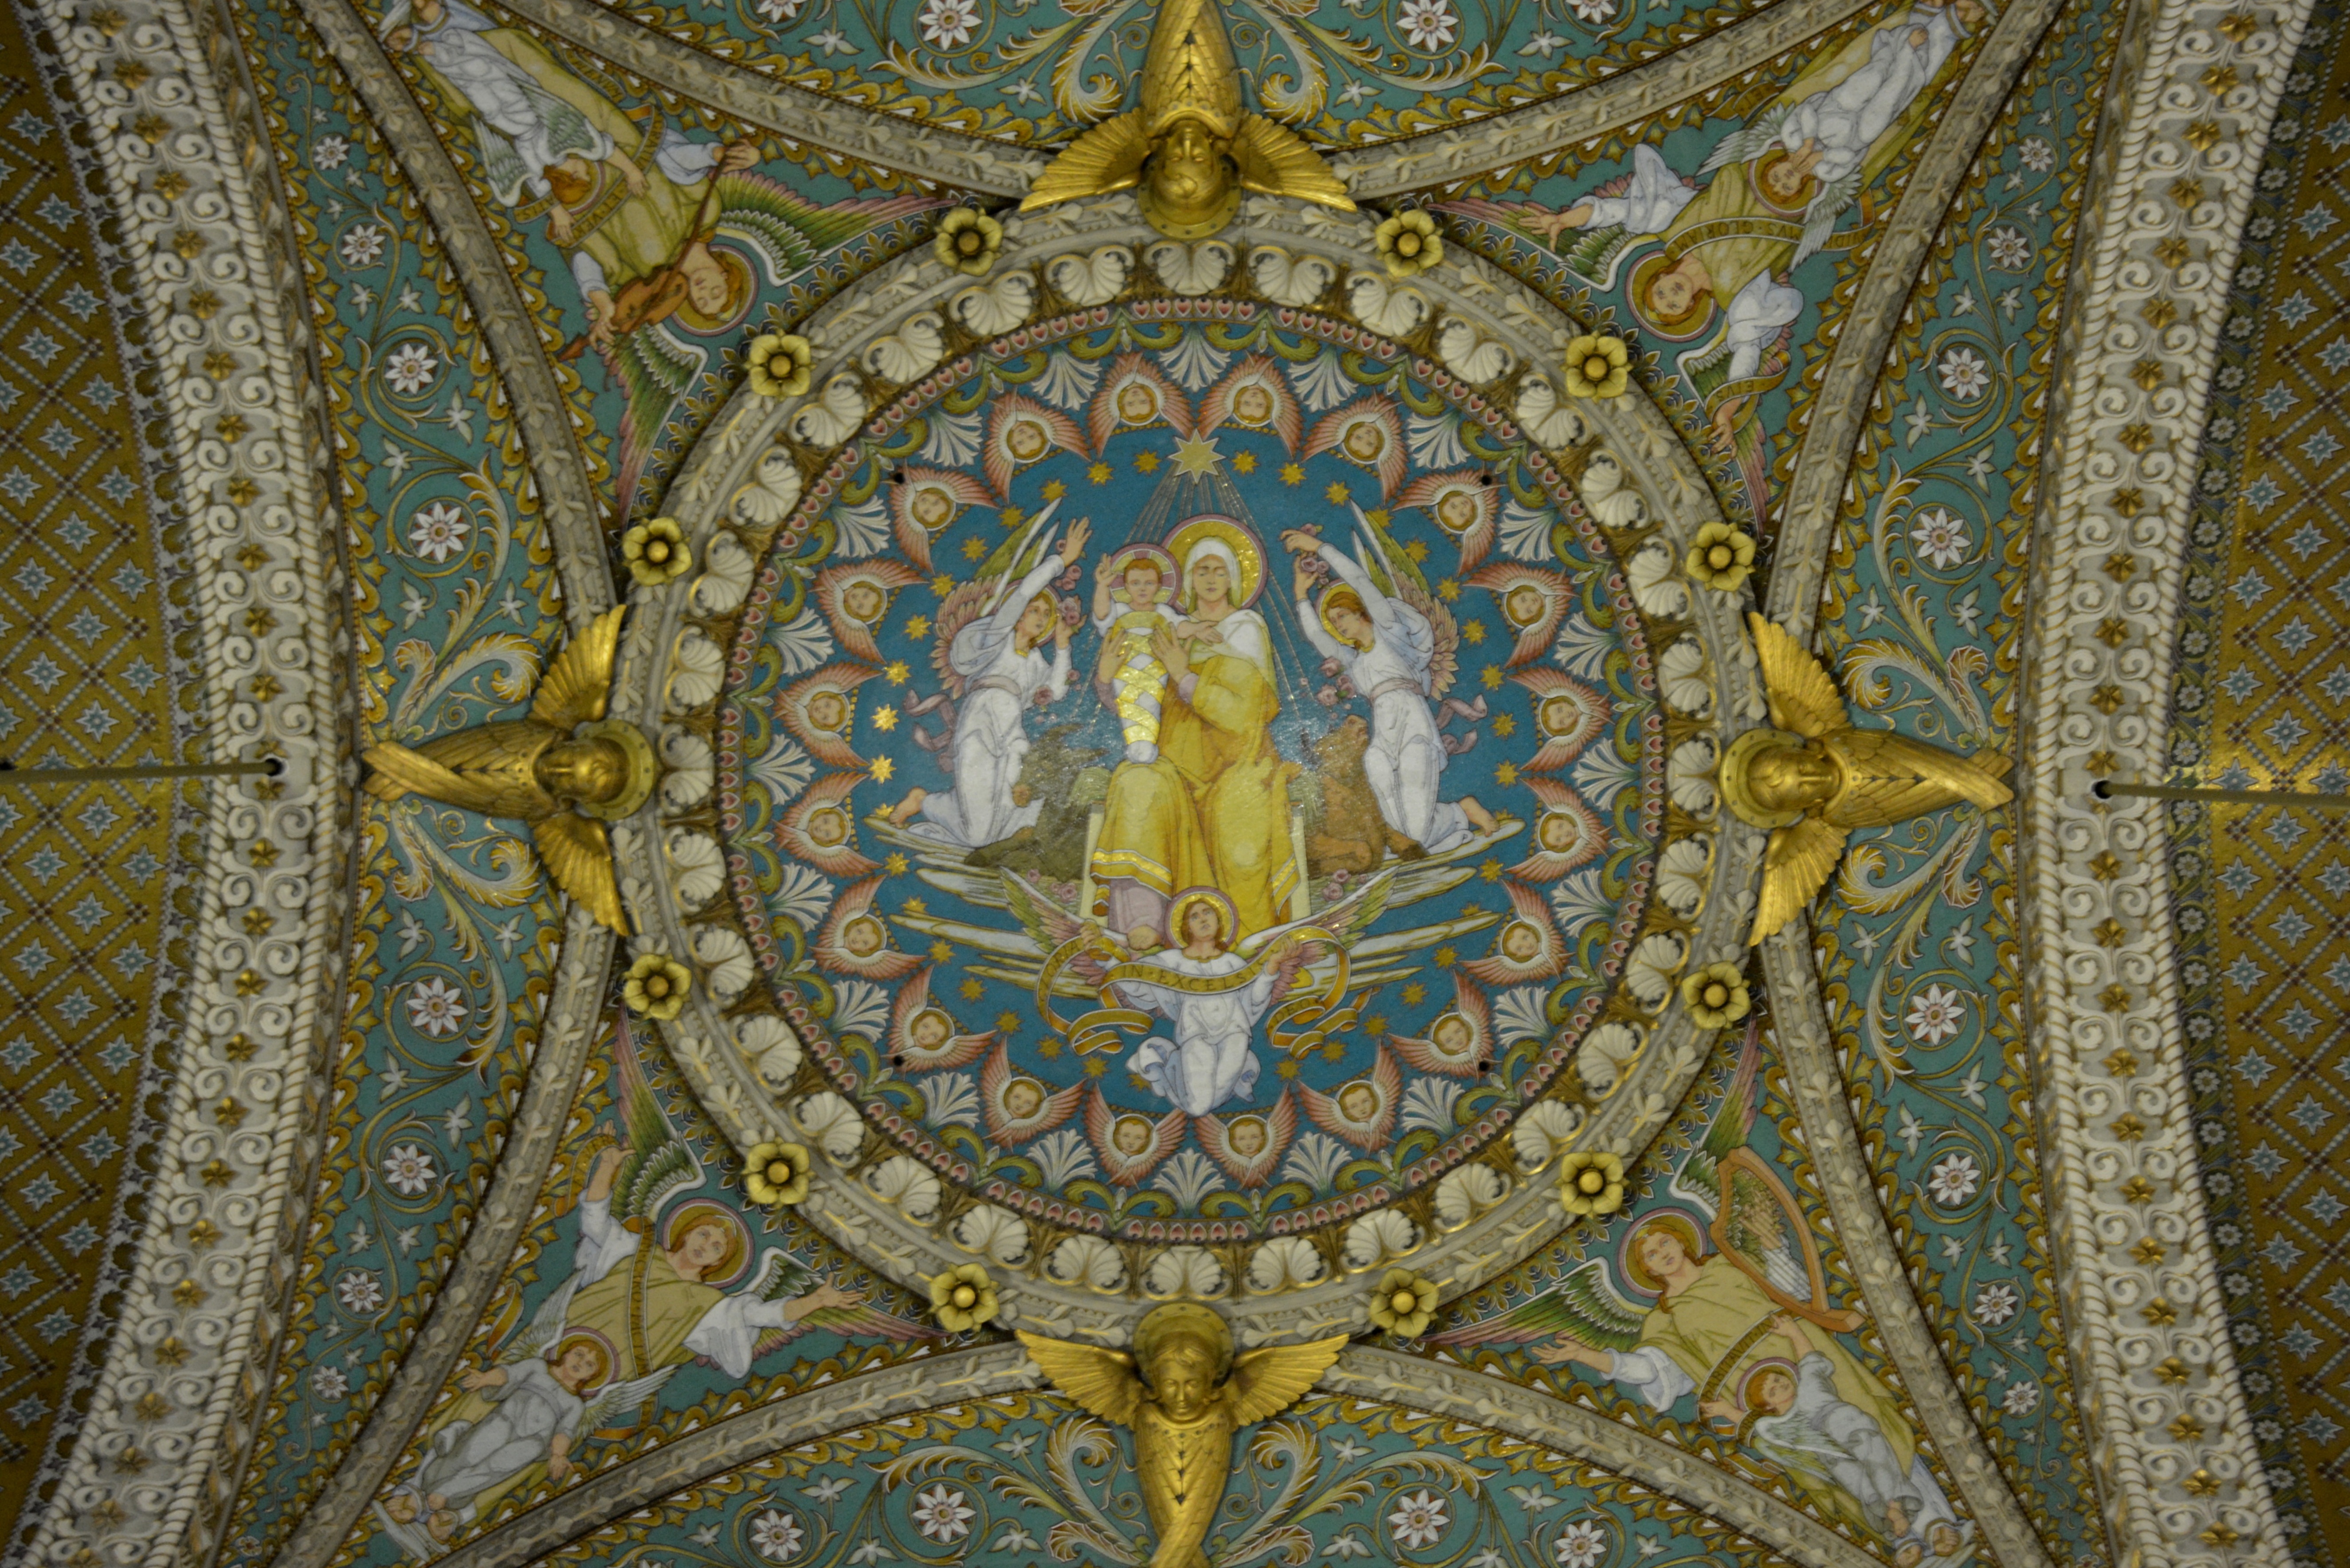
decoration, religion, church, art, drawing, faith, symmetry, mosaic, maria, jesus, christianity, vault, dome, flooring, ancient history, byzantine architecture